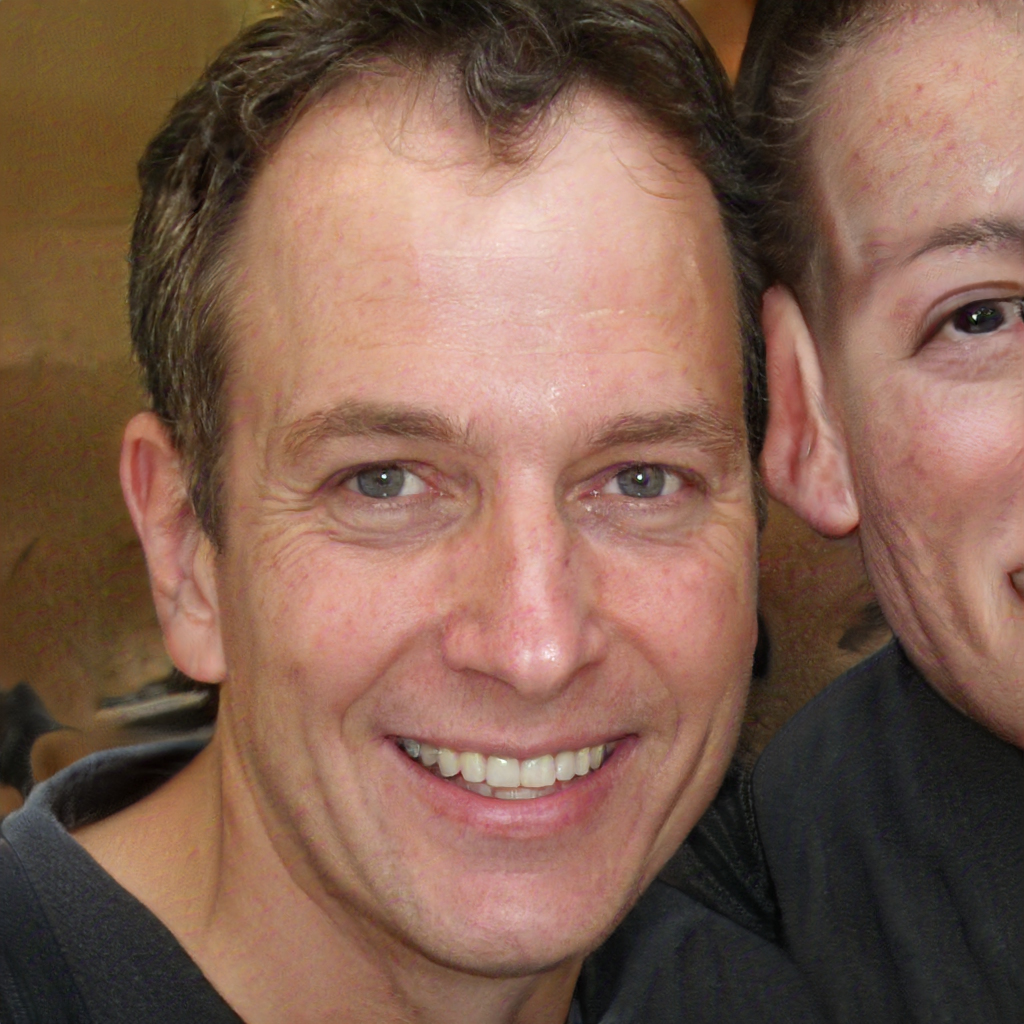
Portrait style: Real Portrait